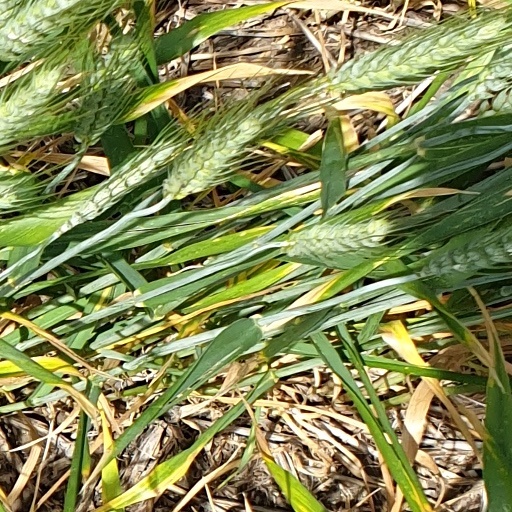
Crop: wheat